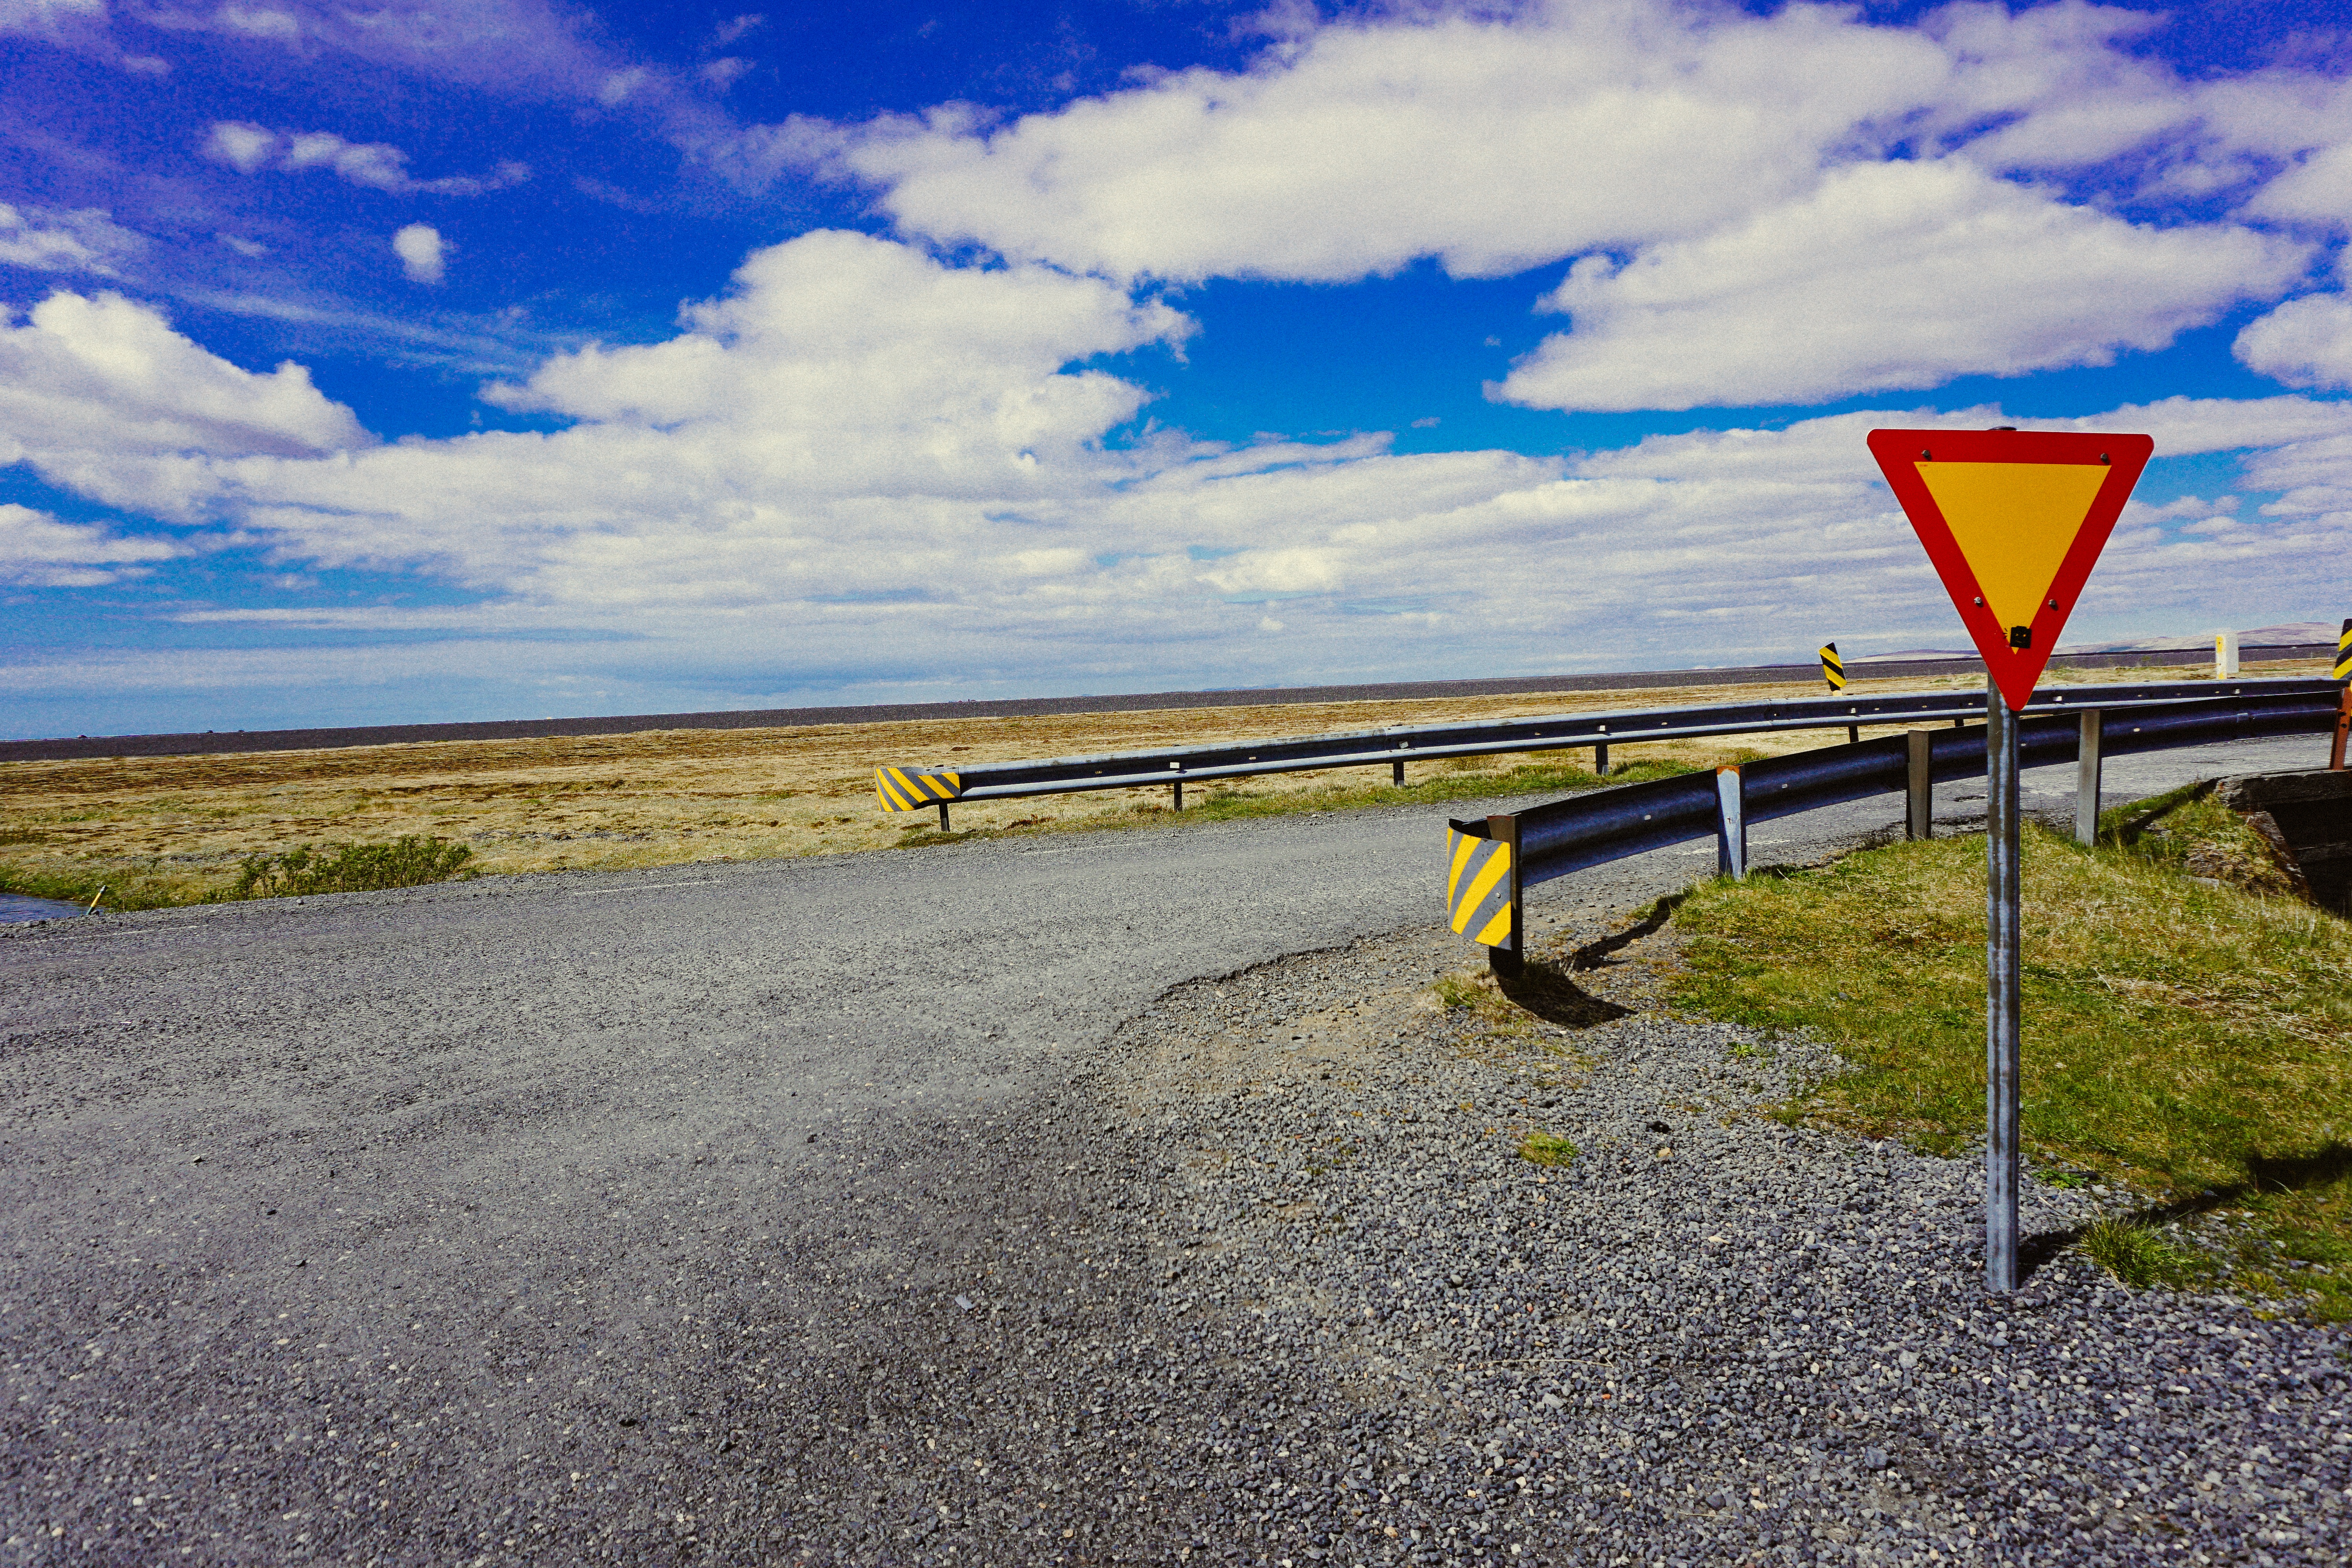
beach, sea, coast, ocean, horizon, cloud, sky, shore, wind, bay